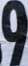
Number: 9